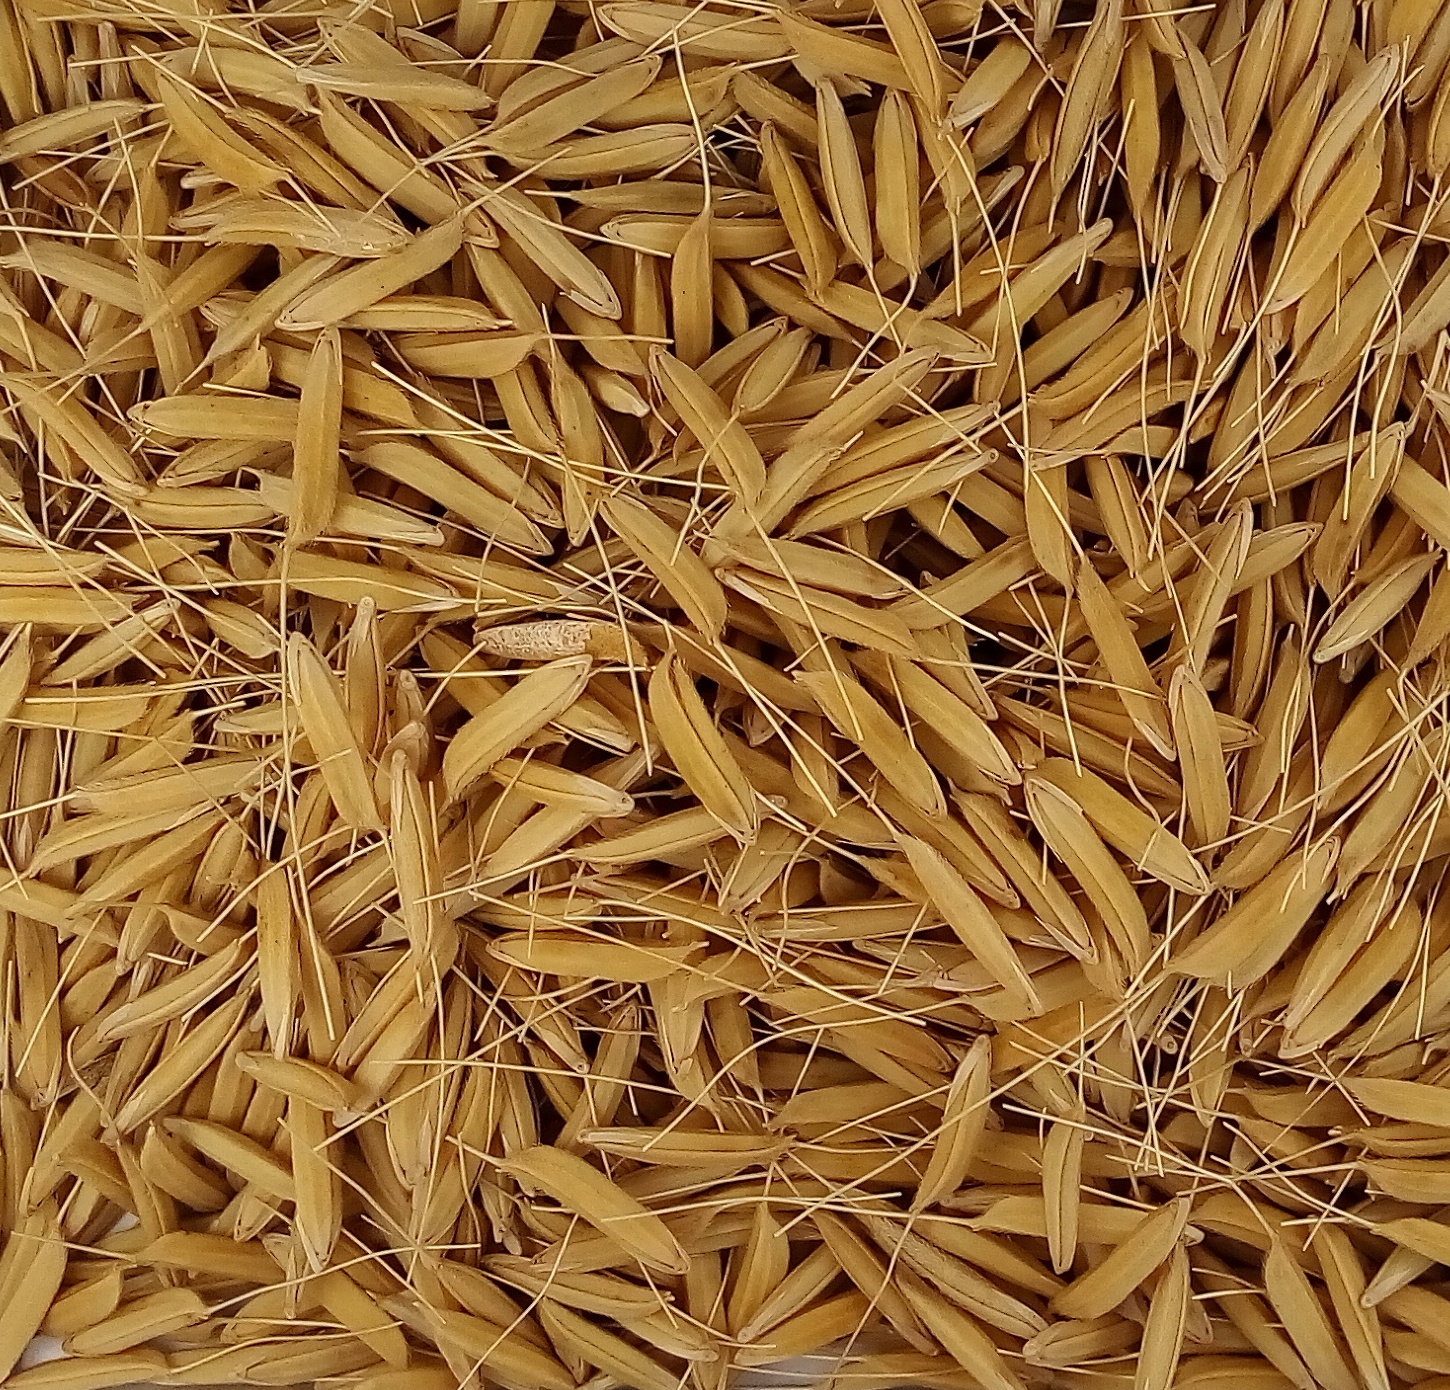
Rice seed variety: 1637